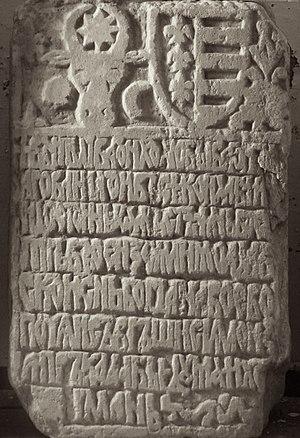
Inscription de 1479 de Cetatea Albă signifiant: Sous le règne du pieux, aimant Jésus et par Dieu comblé voïvode, le digne de louanges Ioan Ștefan fils de Bogdan, souverain de tout le Pays moldave, a été commencé et achevé ce rempart, au temps des sénéchaux Douma et Herman.
Cetatea Albă est une forteresse et une ville médiévale de Bessarabie située à l’embouchure du Nistre, près de la Mer Noire, aujourd’hui disparue à l’exception du site archéologique et historique de la citadelle. La ville ukrainienne moderne de Bilhorod-Dnistrovskyï, qui date du XIXᵉ siècle et dont le nom actuel date de 1940, entoure le site.